Green Guerillas

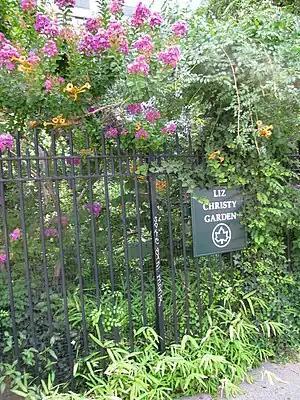
Bowery Houston Community Farm and Garden, renamed the Liz Christy Garden in 1985, in 2012

Christy worked for an architect-planner who considered turning a vacant lot at the corner of Houston Street and Bowery into a farm, restoring the purpose it served in colonial times, in celebration of the United States Bicentennial. She expressed in an interview that she found the lot depressing, recalling that "[i]n the past few years I've seen three different men carried out of there dead, from alcohol or exposure or whatever. And children played in there with all that glass and filth." Though her employer died before work started, Christy went forward with the plan in 1973. She advertised a garden meeting, posting signs around the neighborhood in multiple languages, and recruited volunteers to both work on the space and to raise funds for equipment, supplies, fencing, and insurance. After the city denied the group permission to work on the project, they proceeded outside of official channels. Members of the community removed the accumulated trash, hauled in soil, and developed the space into lots for vegetable gardens.